The Holy Tulzie

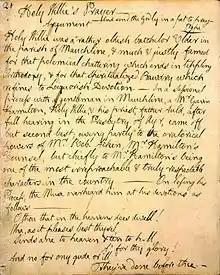
A page in Burns's holograph of 'Holy Willie's Prayer'

On Sabbaths between Divine service, Russell patrolled the streets of Kilmarnock and even ventured into the countryside, walking stick in hand, on the look out for children or adults actively enjoying themselves. ""Such as he discovered, he would visit on the following morning, and severely rebuke for their ungodliness."" He set the parish in such terror that doors would close and faces would take on a serious contenance should the sound of his walking stick be heard.